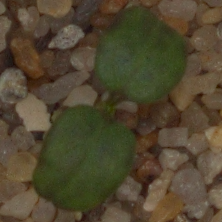
Label: cleavers